Fables for Our Time and Famous Poems Illustrated

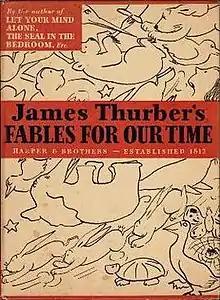
First edition (publ. Harper Brothers)

Fables for Our Time and Famous Poems Illustrated is a 1940 book by James Thurber. Thurber updates some old fables and creates some new ones of his own. Notably there is 'The Bear Who Could Take It Or Leave It Alone' about a bear who lapses into alcoholism before sobering up and going too far that way. (He used to say 'See what the bears in the back room will have.') Also an updated version of 'Little Red Riding Hood' which ends with the immortal lines, "even in a nightcap a wolf does not look any more like your grandmother than the Metro-Goldwyn lion looks like Calvin Coolidge. So the little girl took an automatic out of her basket and shot the wolf dead. " All the fables have one-line morals. The moral of 'Little Red Riding Hood' is "Young girls are not so easy to fool these days." Another fable concerns a non-materialist chipmunk who likes to arrange nuts in pretty patterns rather than just piling up as many as he can. He is constantly nagged by his chipmunk wife for this.